Billy O'Neill (rugby)

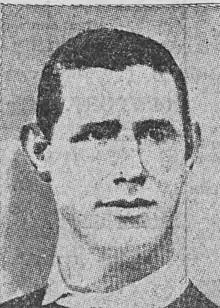

William O'Neill (5 June 1878 – 2 April 1955), often recorded as Billy O'Neil or Billy Neil, was a Welsh dual-code international rugby union and rugby league front row player who played club level rugby union (RU) for Cardiff and Aberavon, and as a professional rugby league footballer he represented Warrington. O'Neill was capped eleven times for the Wales rugby union national team, and twice for the Wales national league team. Although playing throughout the 1904/1905 season, he missed the classic 1905 Wales win over the Original All Blacks. He is often registered in many sources under the name Billy Neill or Neil because the Welsh Rugby Union did not want him to sound like he was Irish.